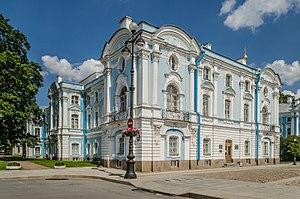
La cathédrale de la Résurrection, appelée aussi cathédrale Smolny, fait partie de l'ensemble architectural du couvent Smolny qui se trouve sur la rive gauche de la Neva à Saint-Pétersbourg. C'est un édifice religieux consacré à nouveau au culte orthodoxe depuis 2009, mais aussi, depuis 1990, à des concerts de musique classique.